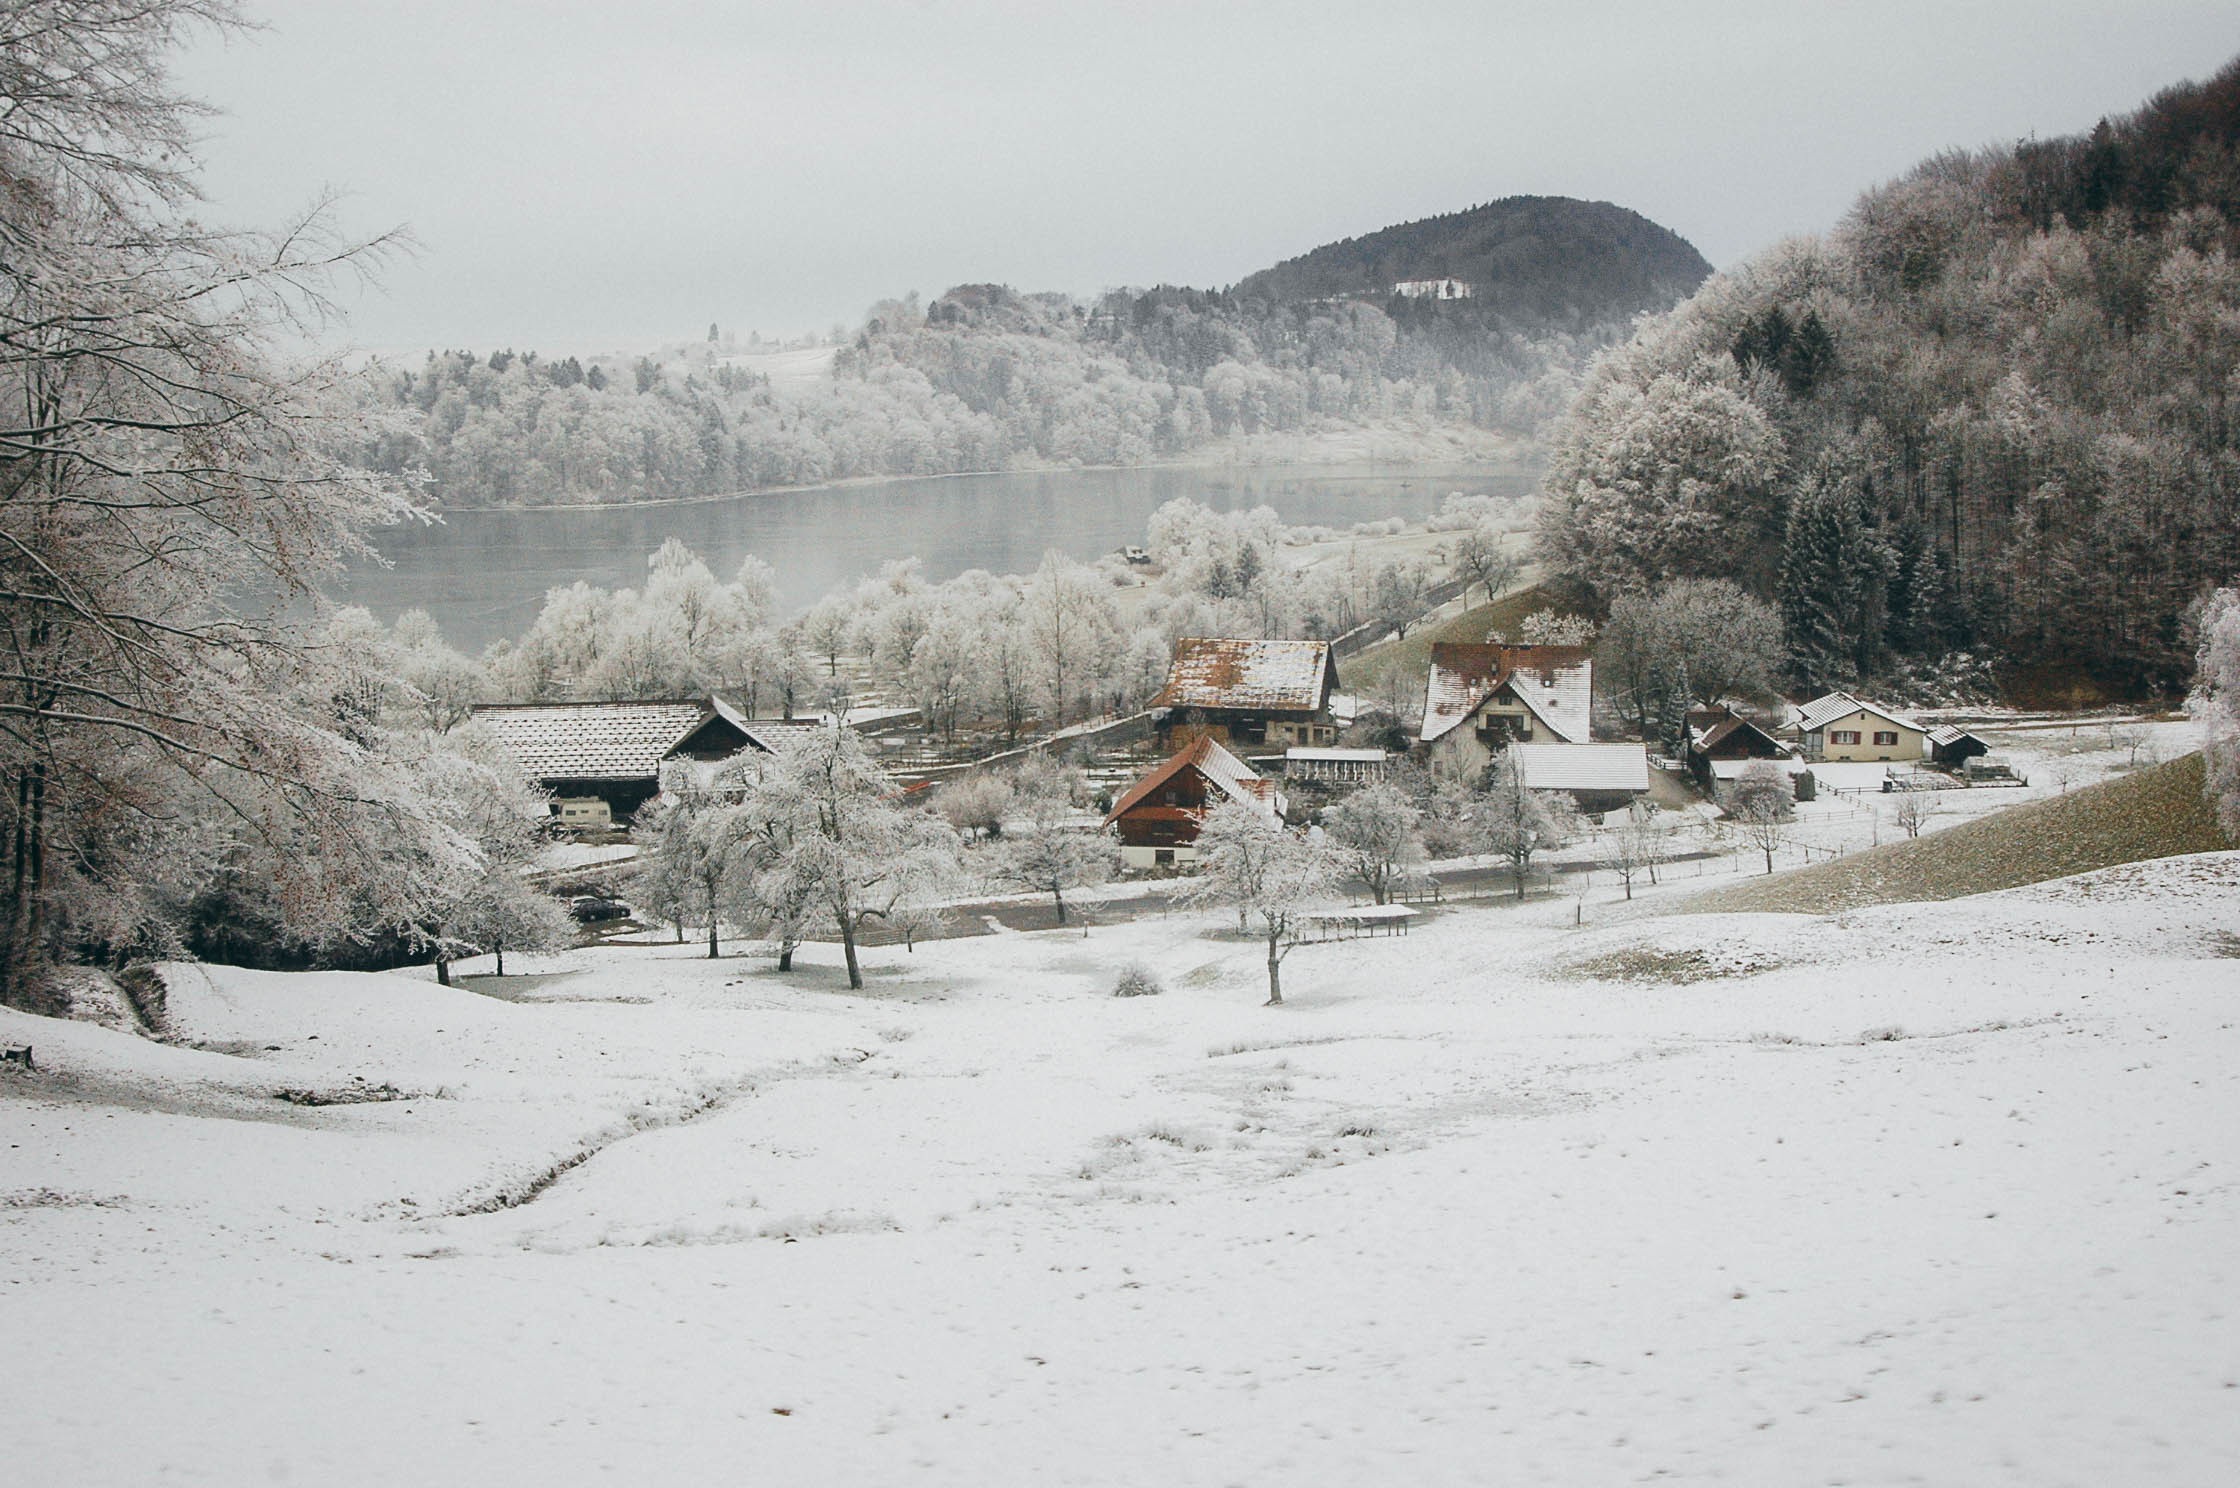
mountain, snow, cold, winter, cloudy, frost, home, celebration, weather, holiday, cozy, christmas, season, relaxation, happy, mountains, seasonal, blizzard, december, xmas, freezing, col, geological phenomenon, winter storm